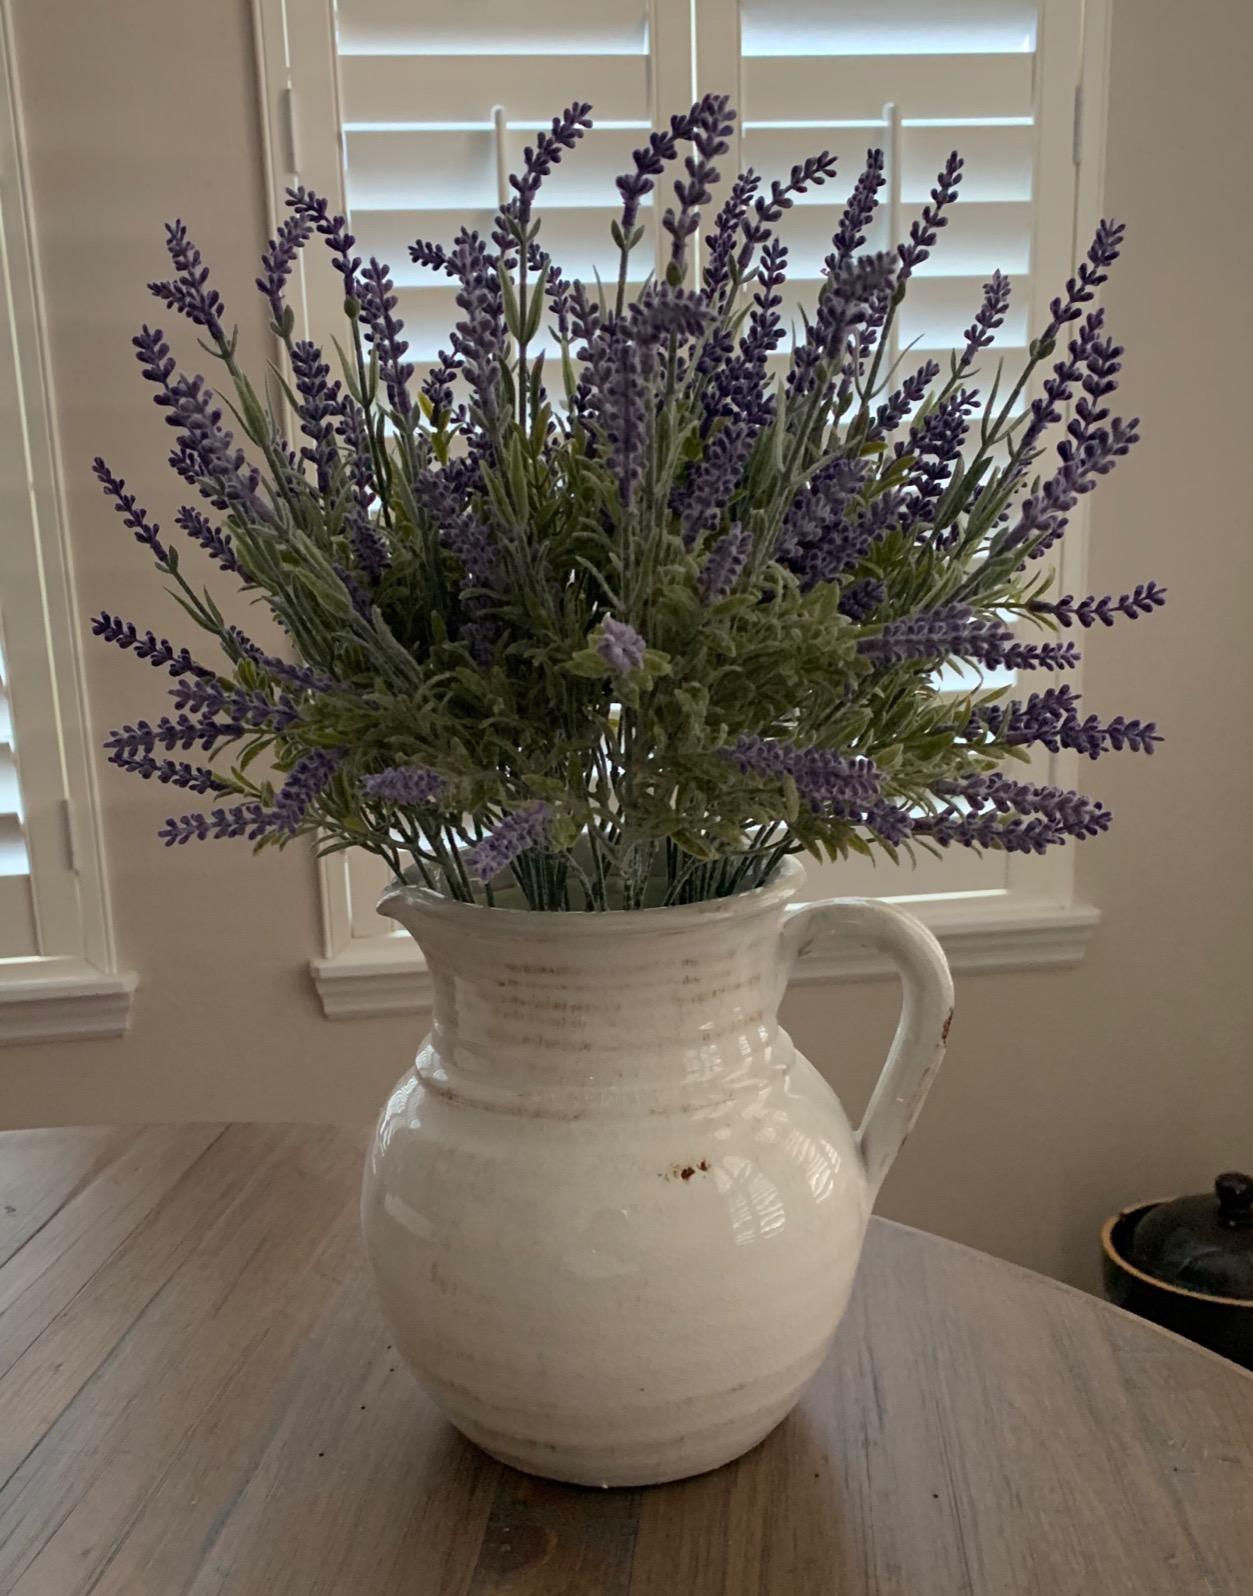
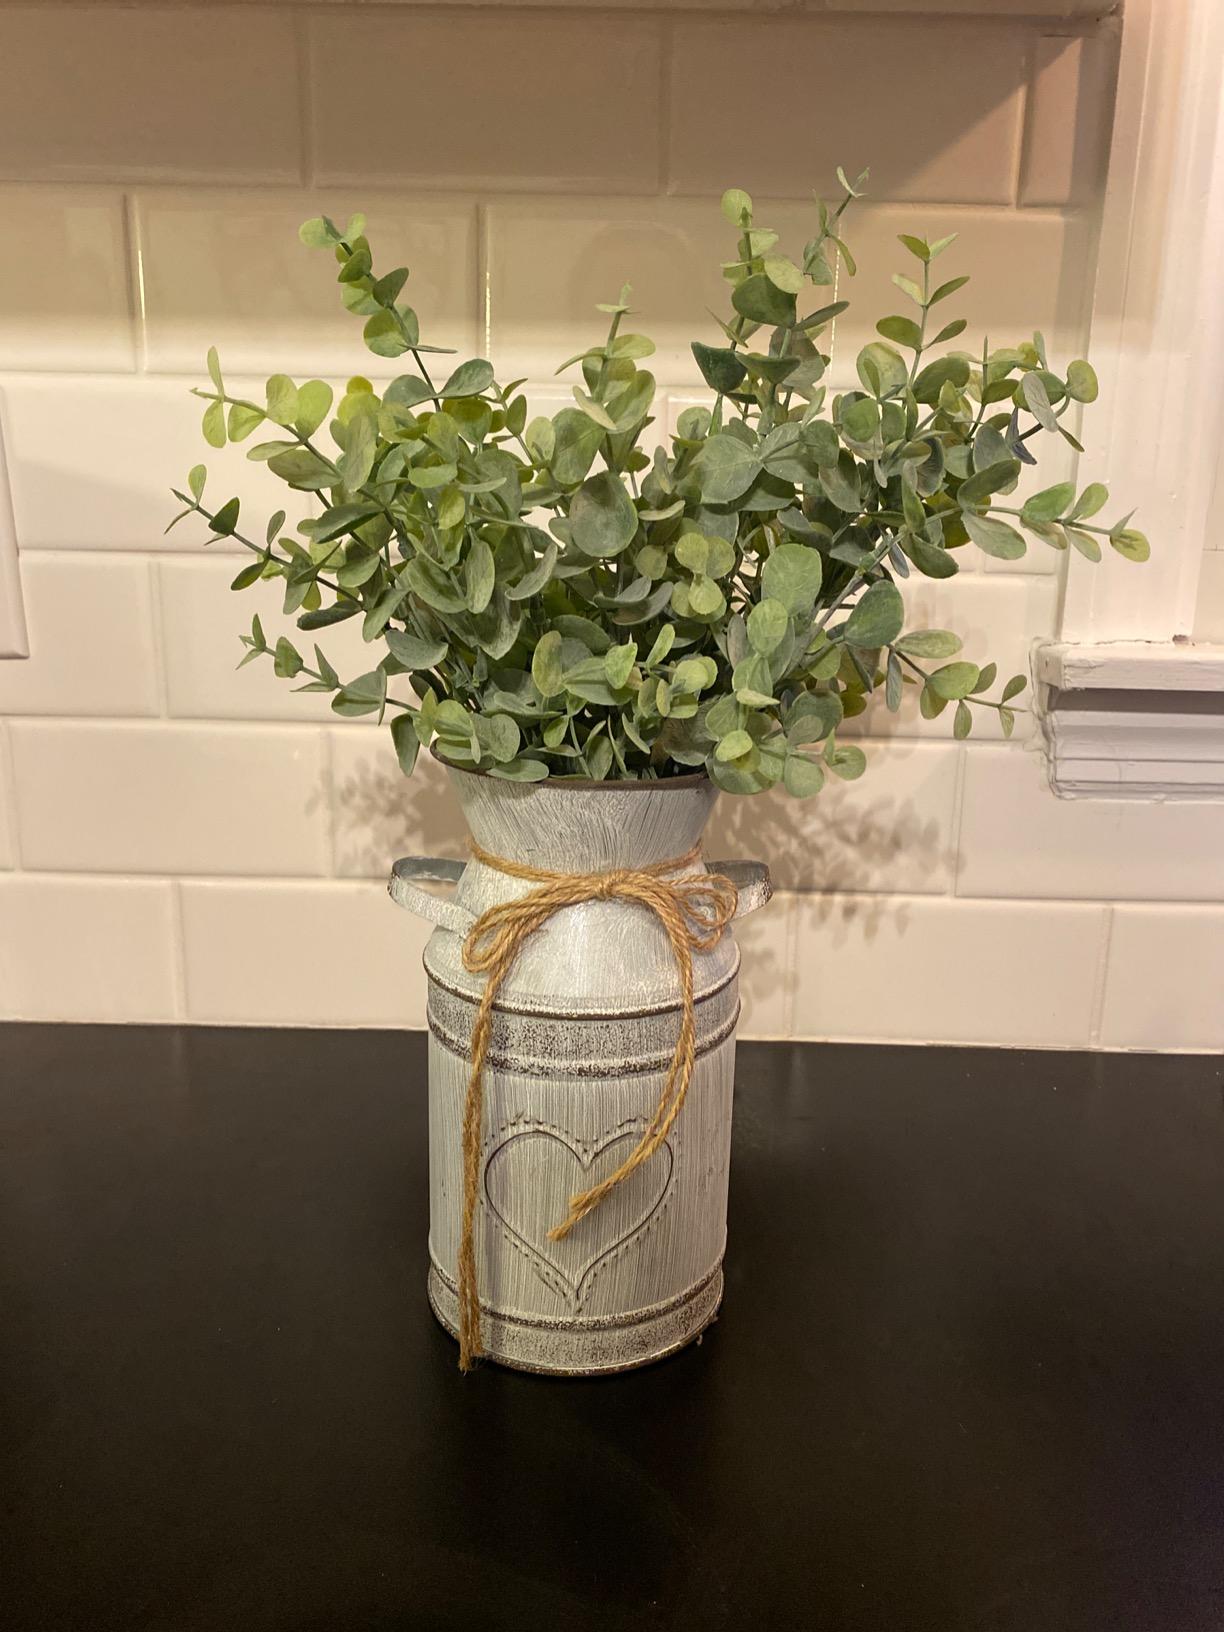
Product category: vase
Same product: no